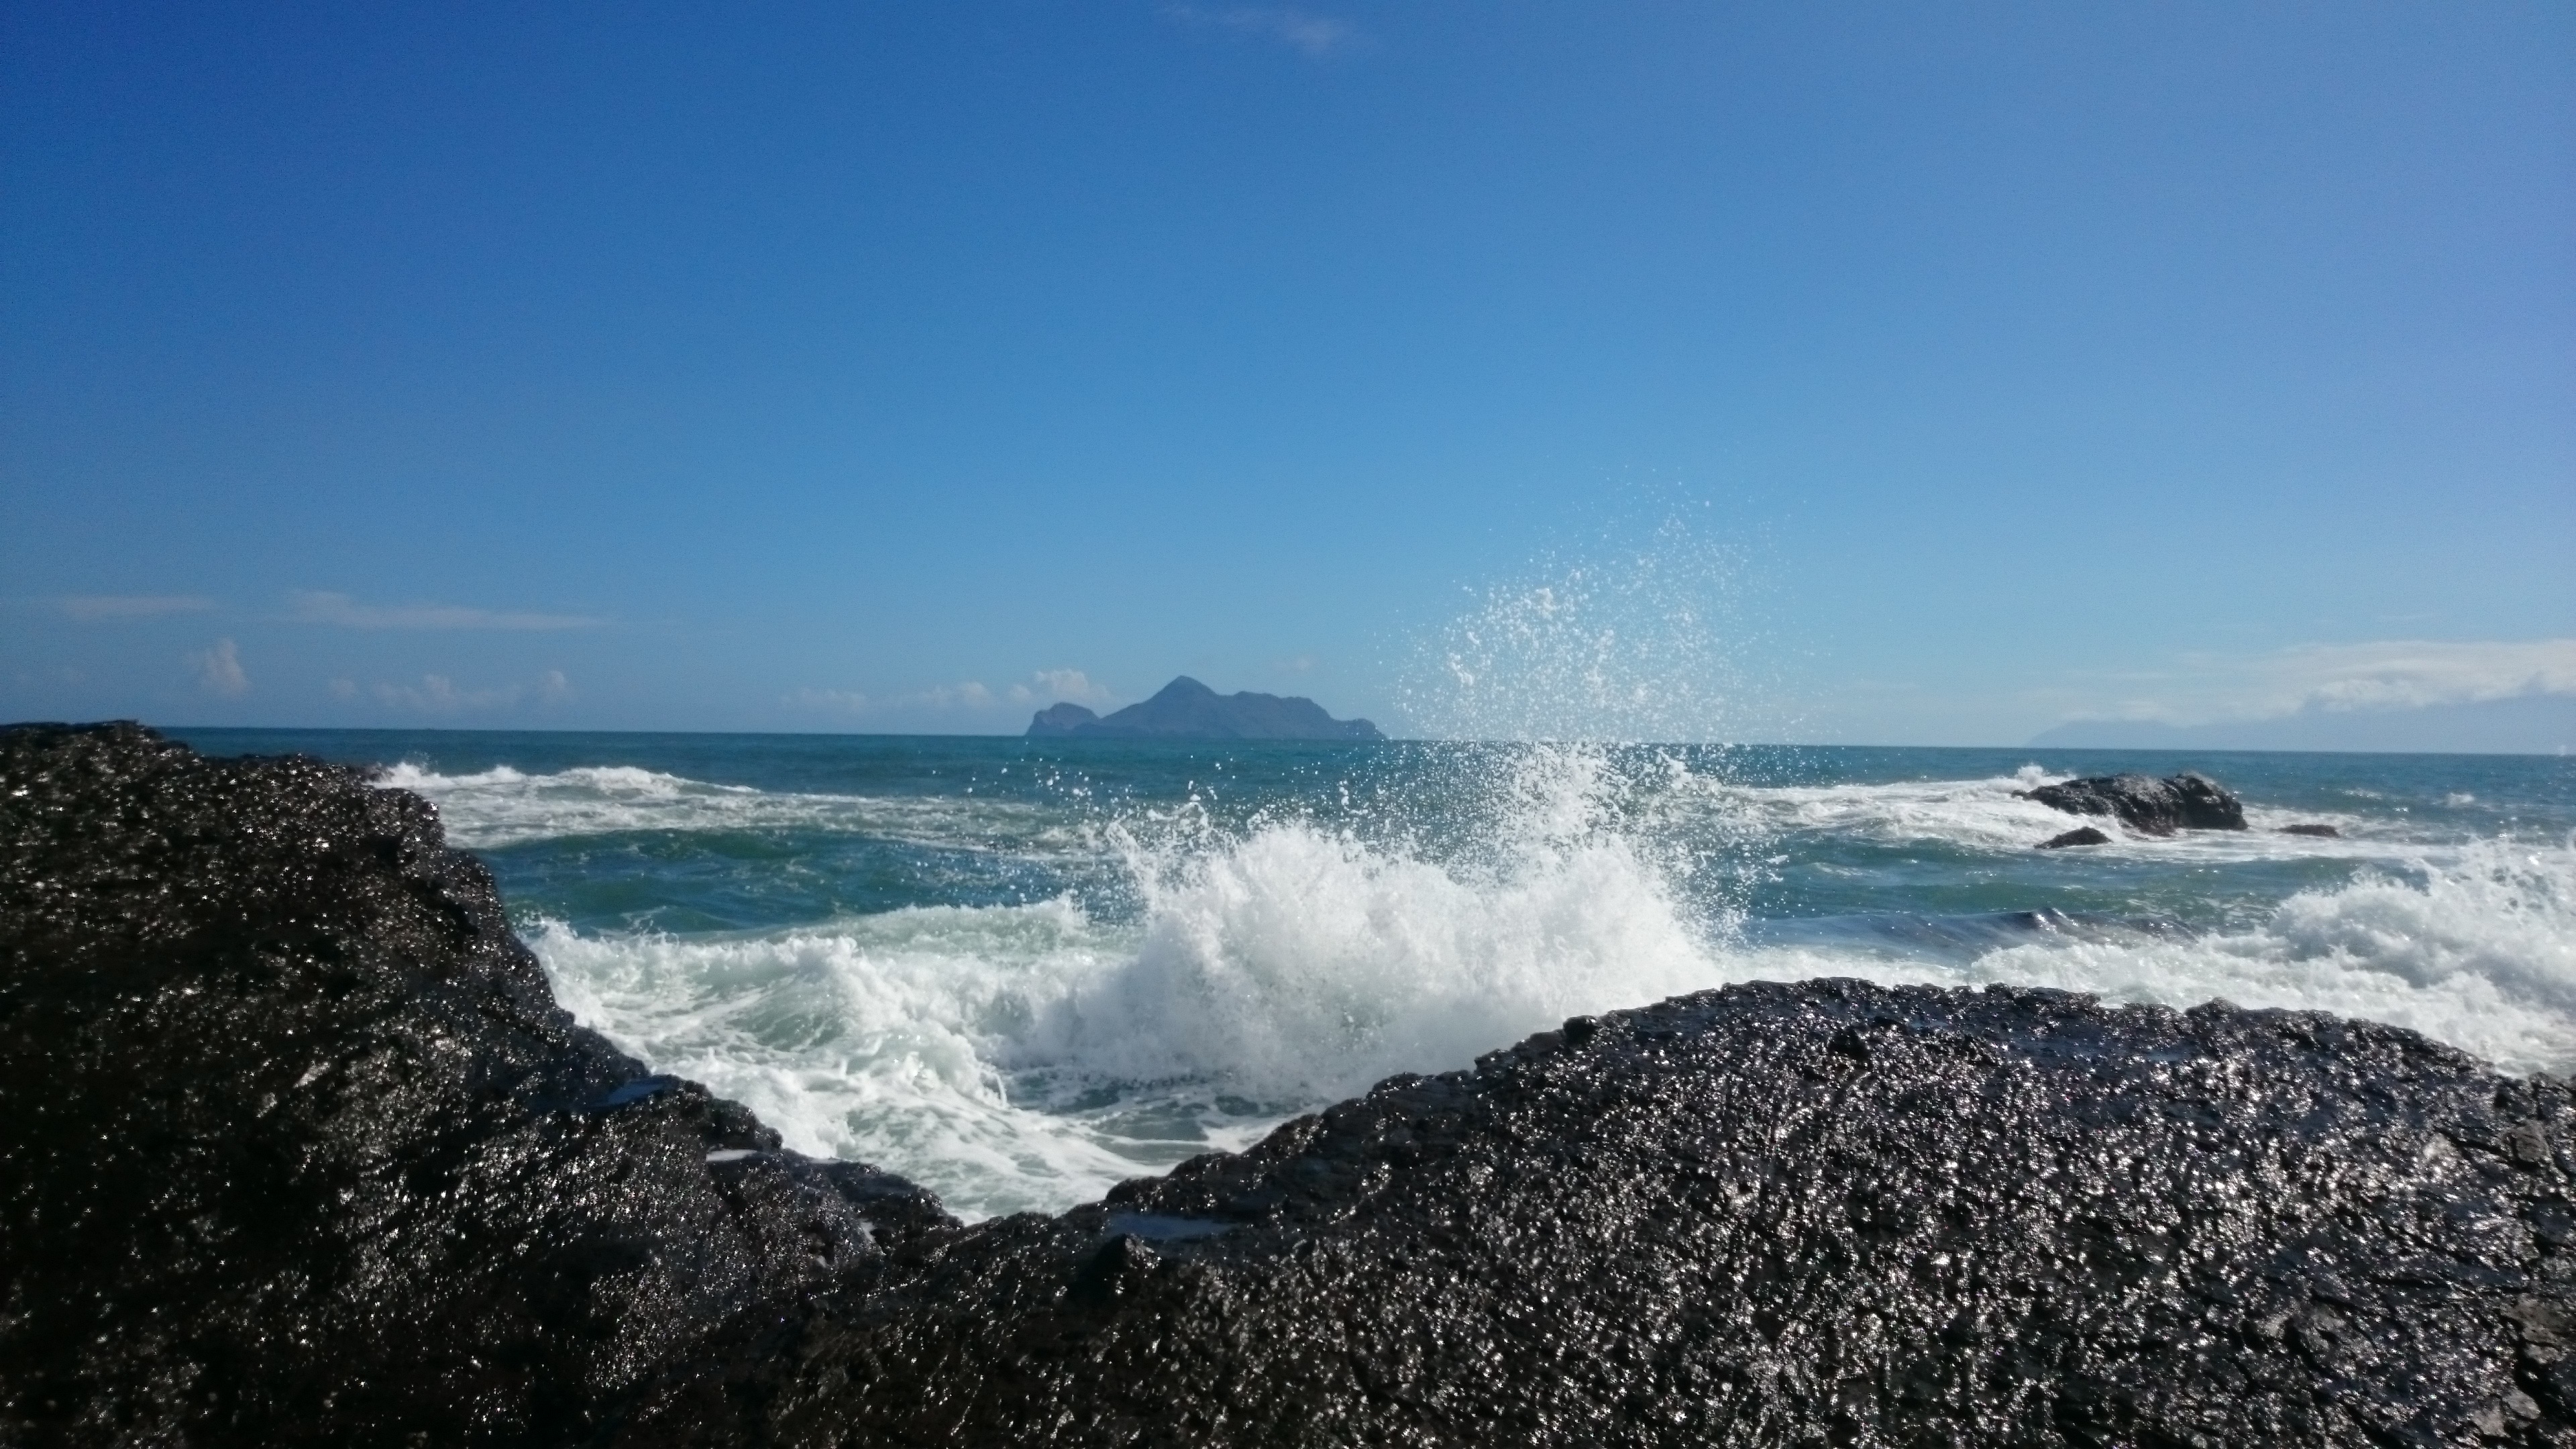
beach, sea, coast, rock, ocean, horizon, shore, wave, cliff, cove, splash, scenery, bay, terrain, body of water, cape, the waves, ilan, wind wave